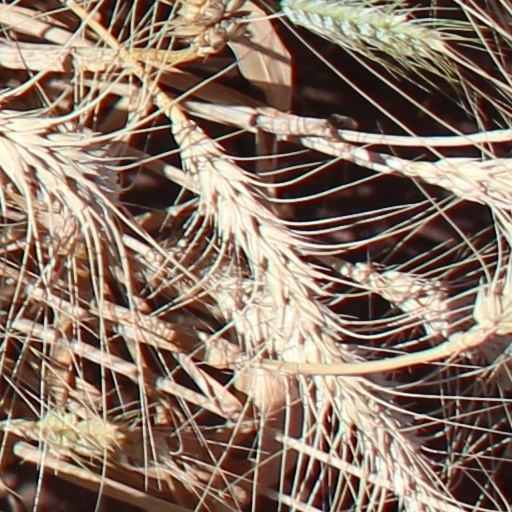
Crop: wheat